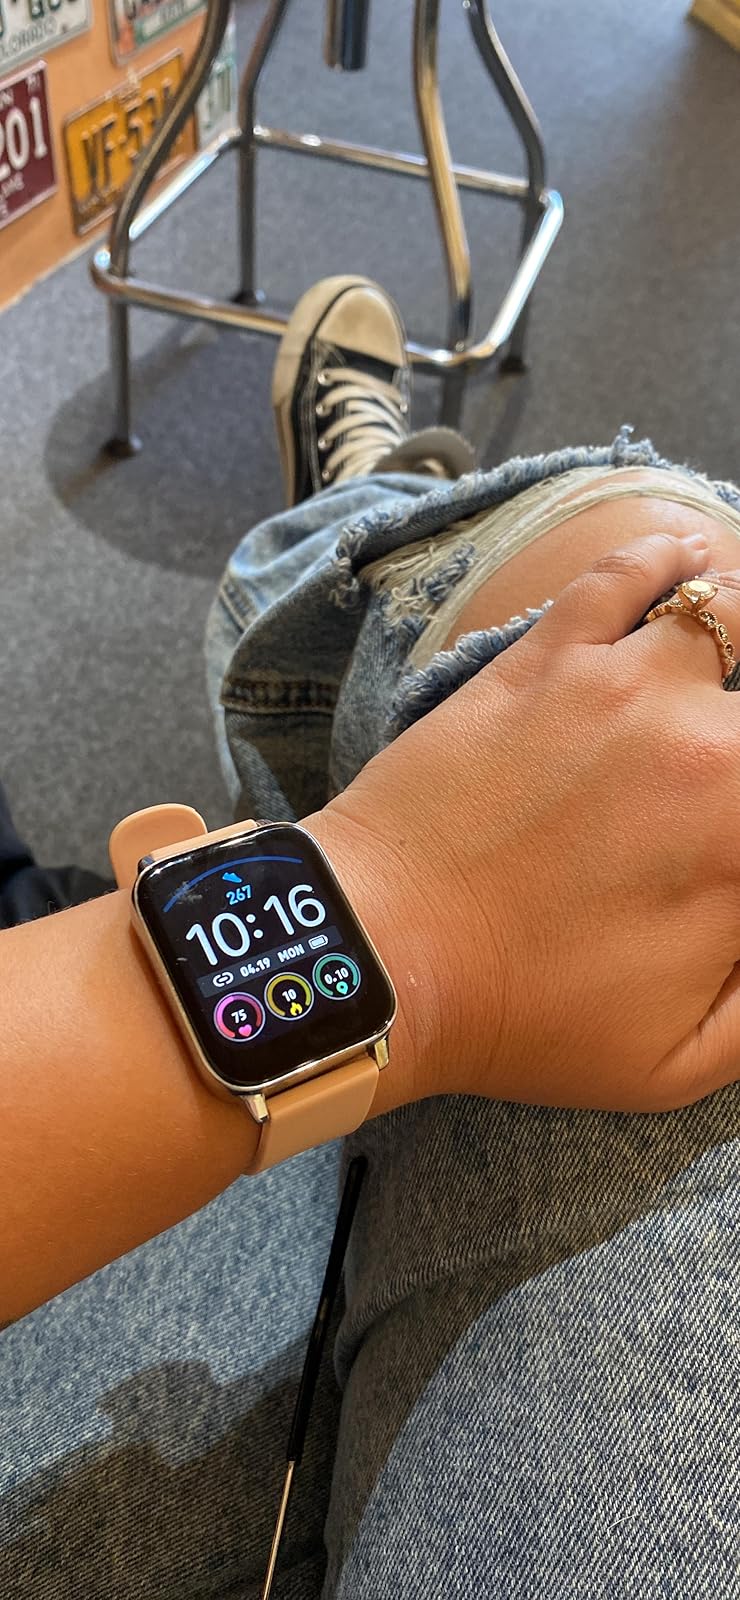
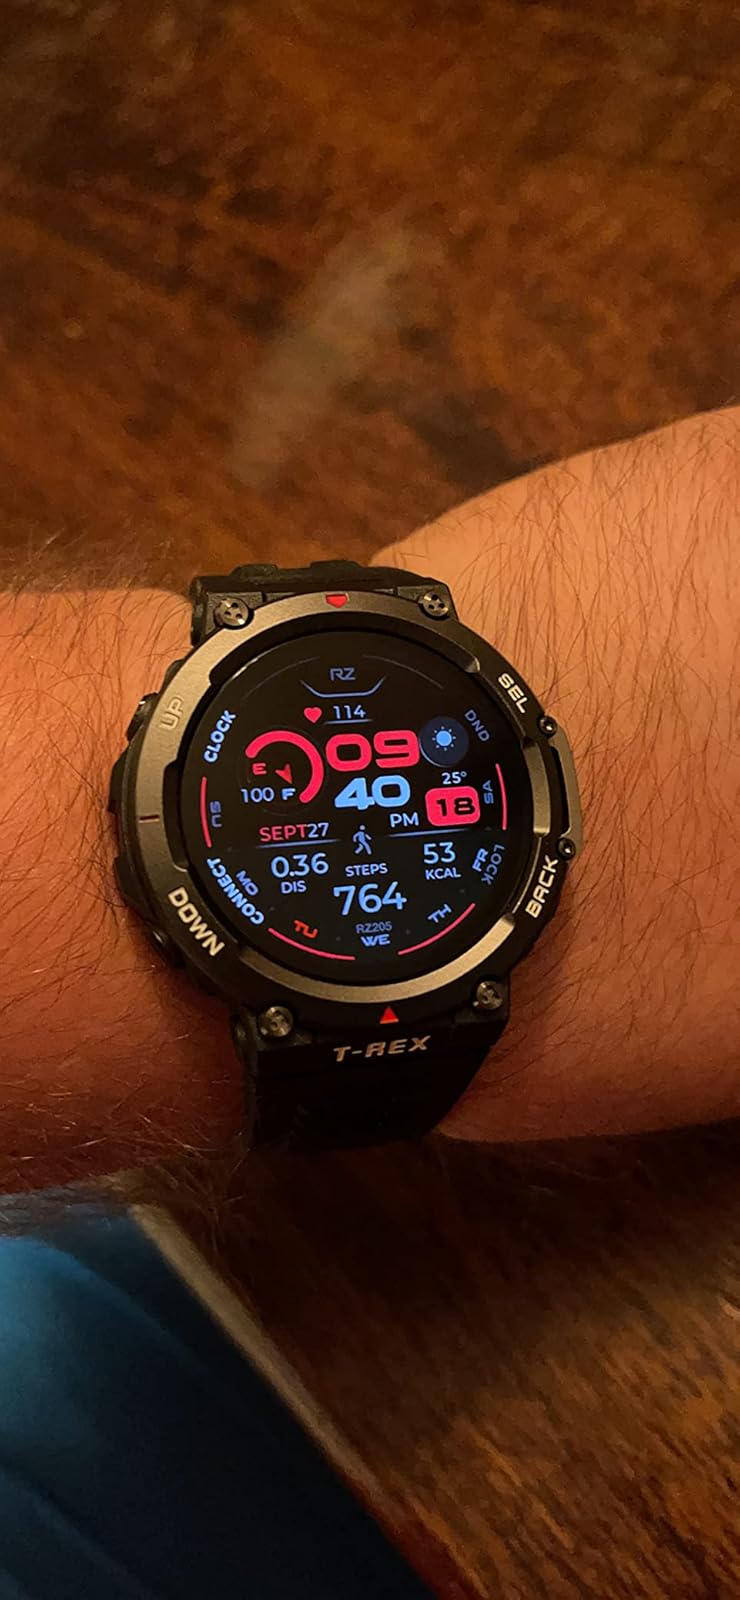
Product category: smartwatch
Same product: no